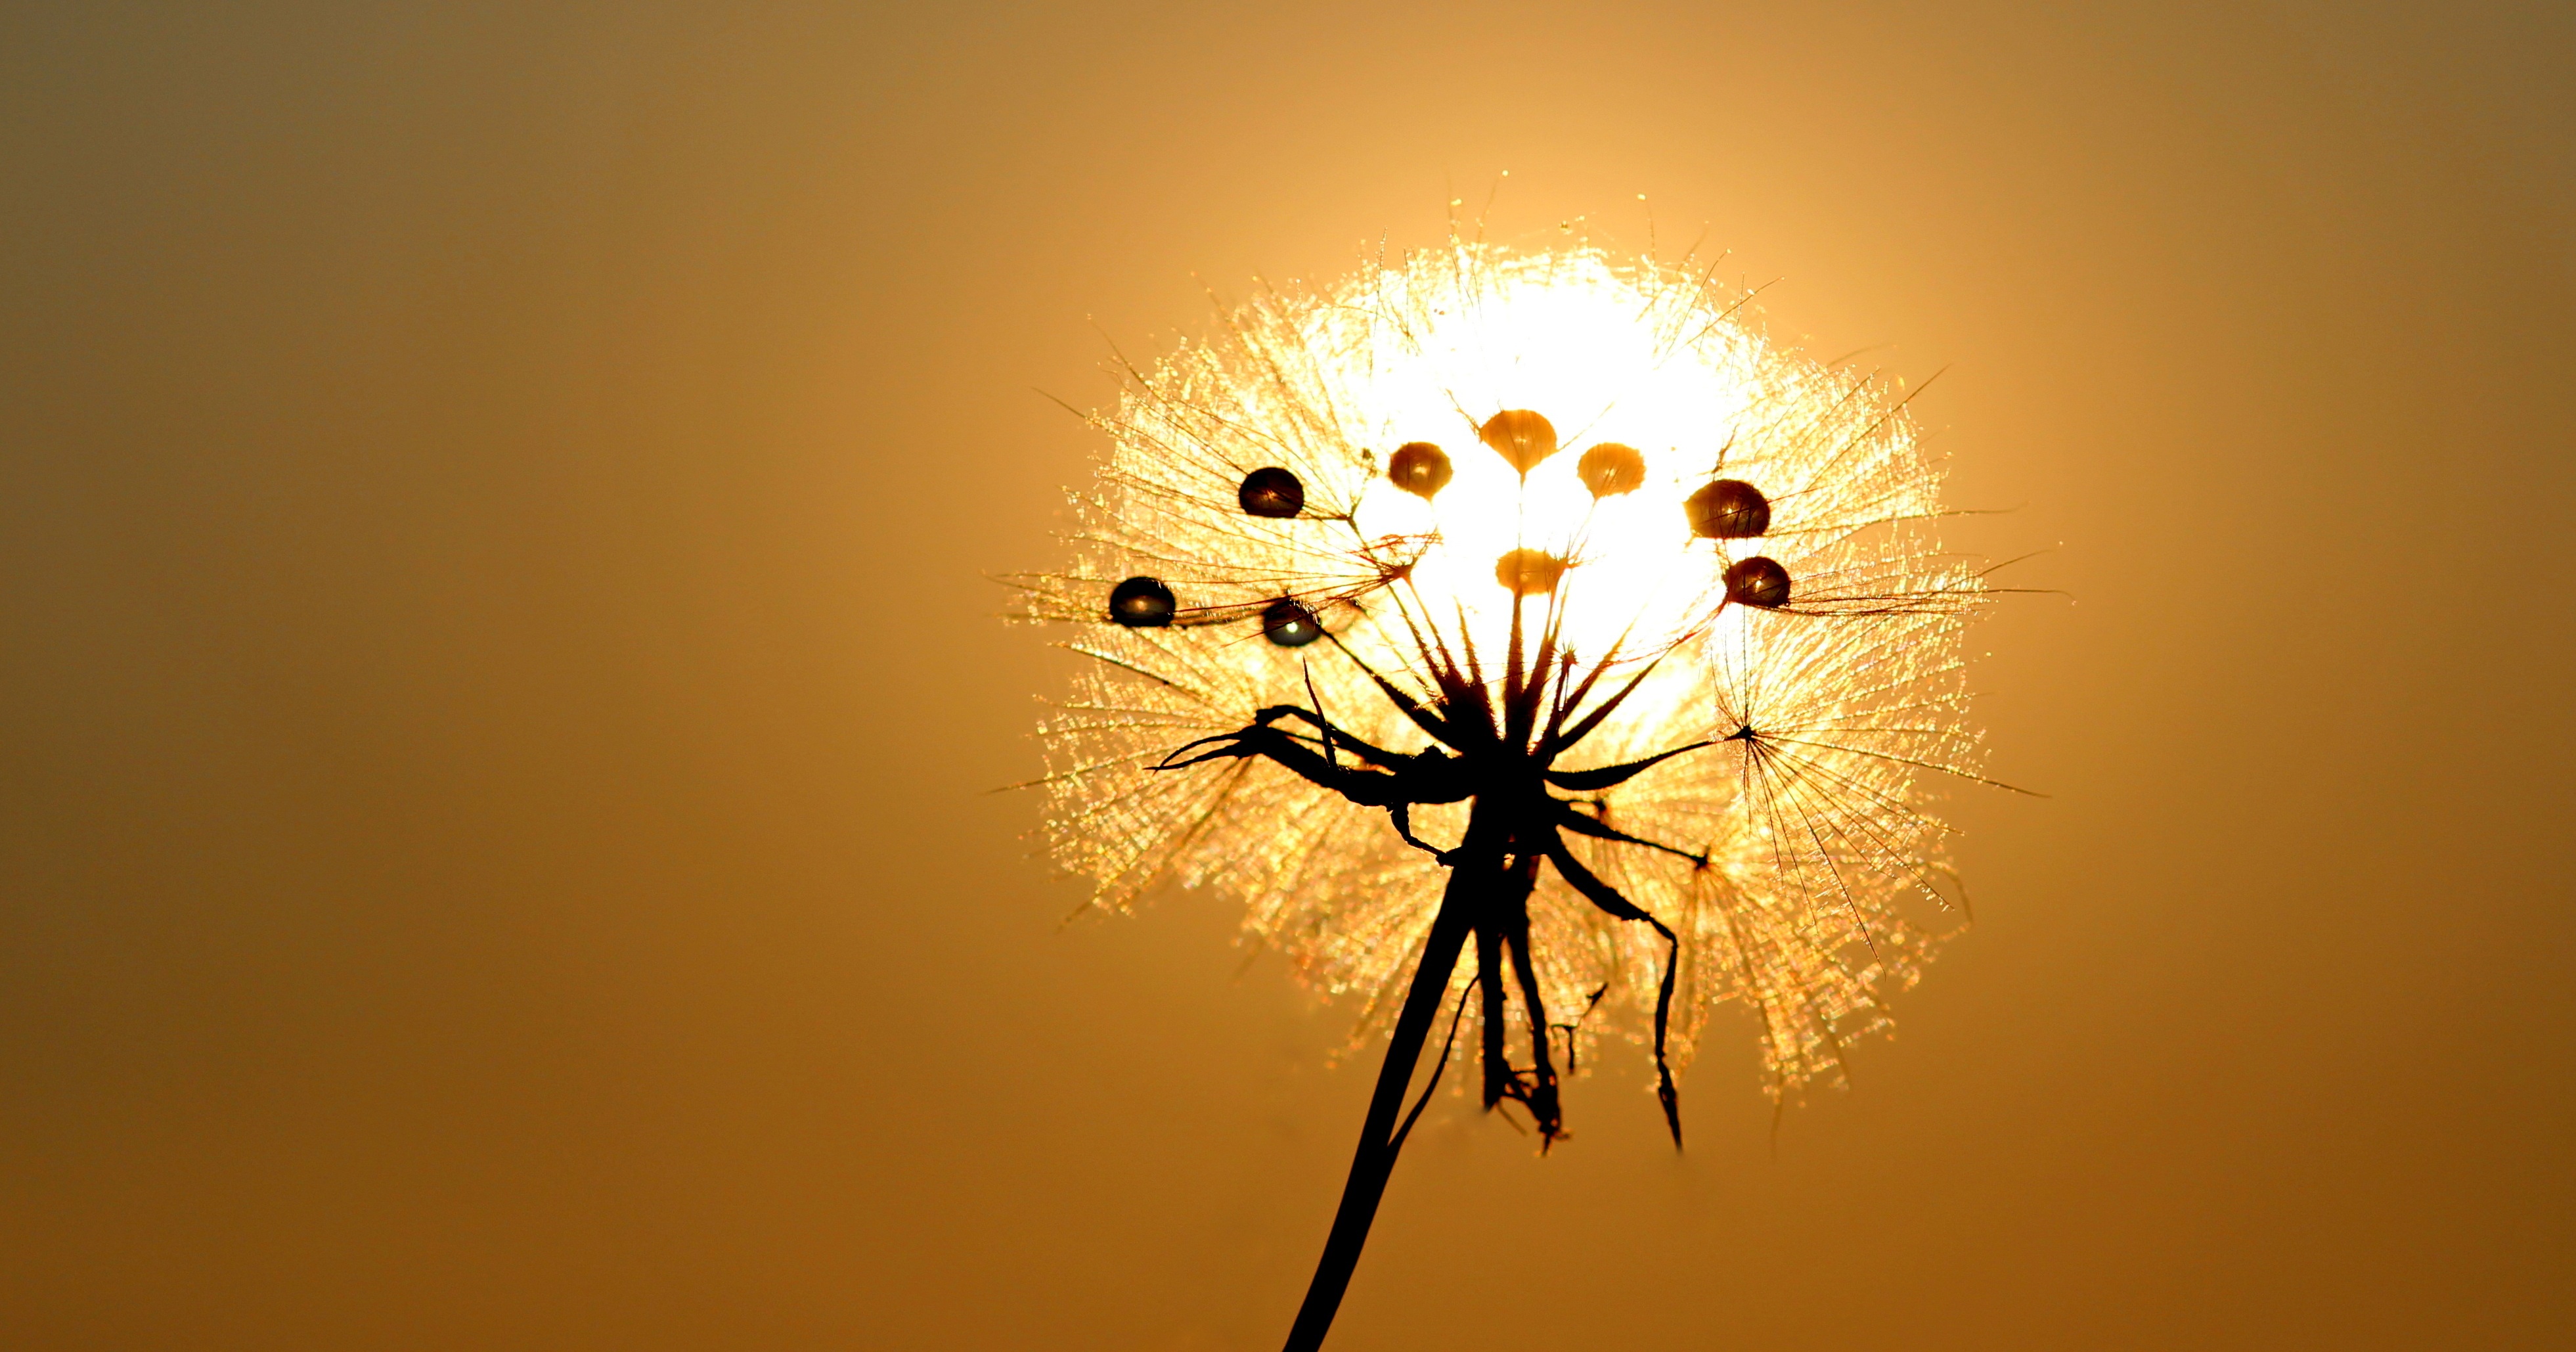
water, branch, dew, plant, sun, sunset, dandelion, sunlight, morning, flower, reflection, yellow, circle, plants, macro photography, computer wallpaper